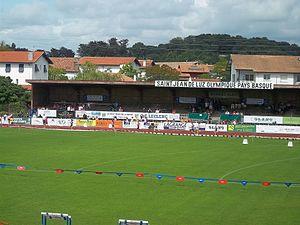
Vue sur une des tribunes du stade du Pavillon bleu.
Le Saint-Jean-de-Luz olympique rugby est un club français de rugby à XV basé à Saint-Jean-de-Luz. Il évolue en Fédérale 1 pour la saison 2019-2020.